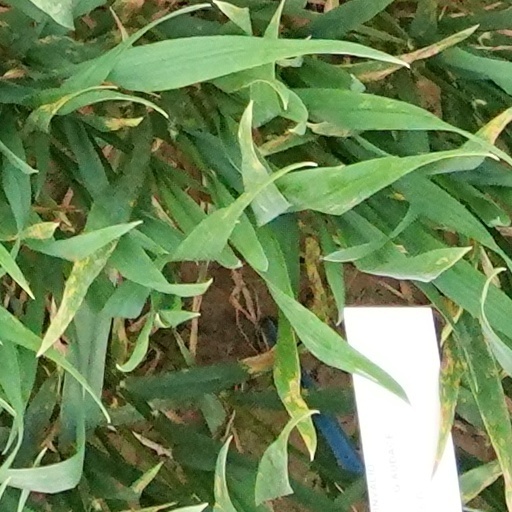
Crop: wheat